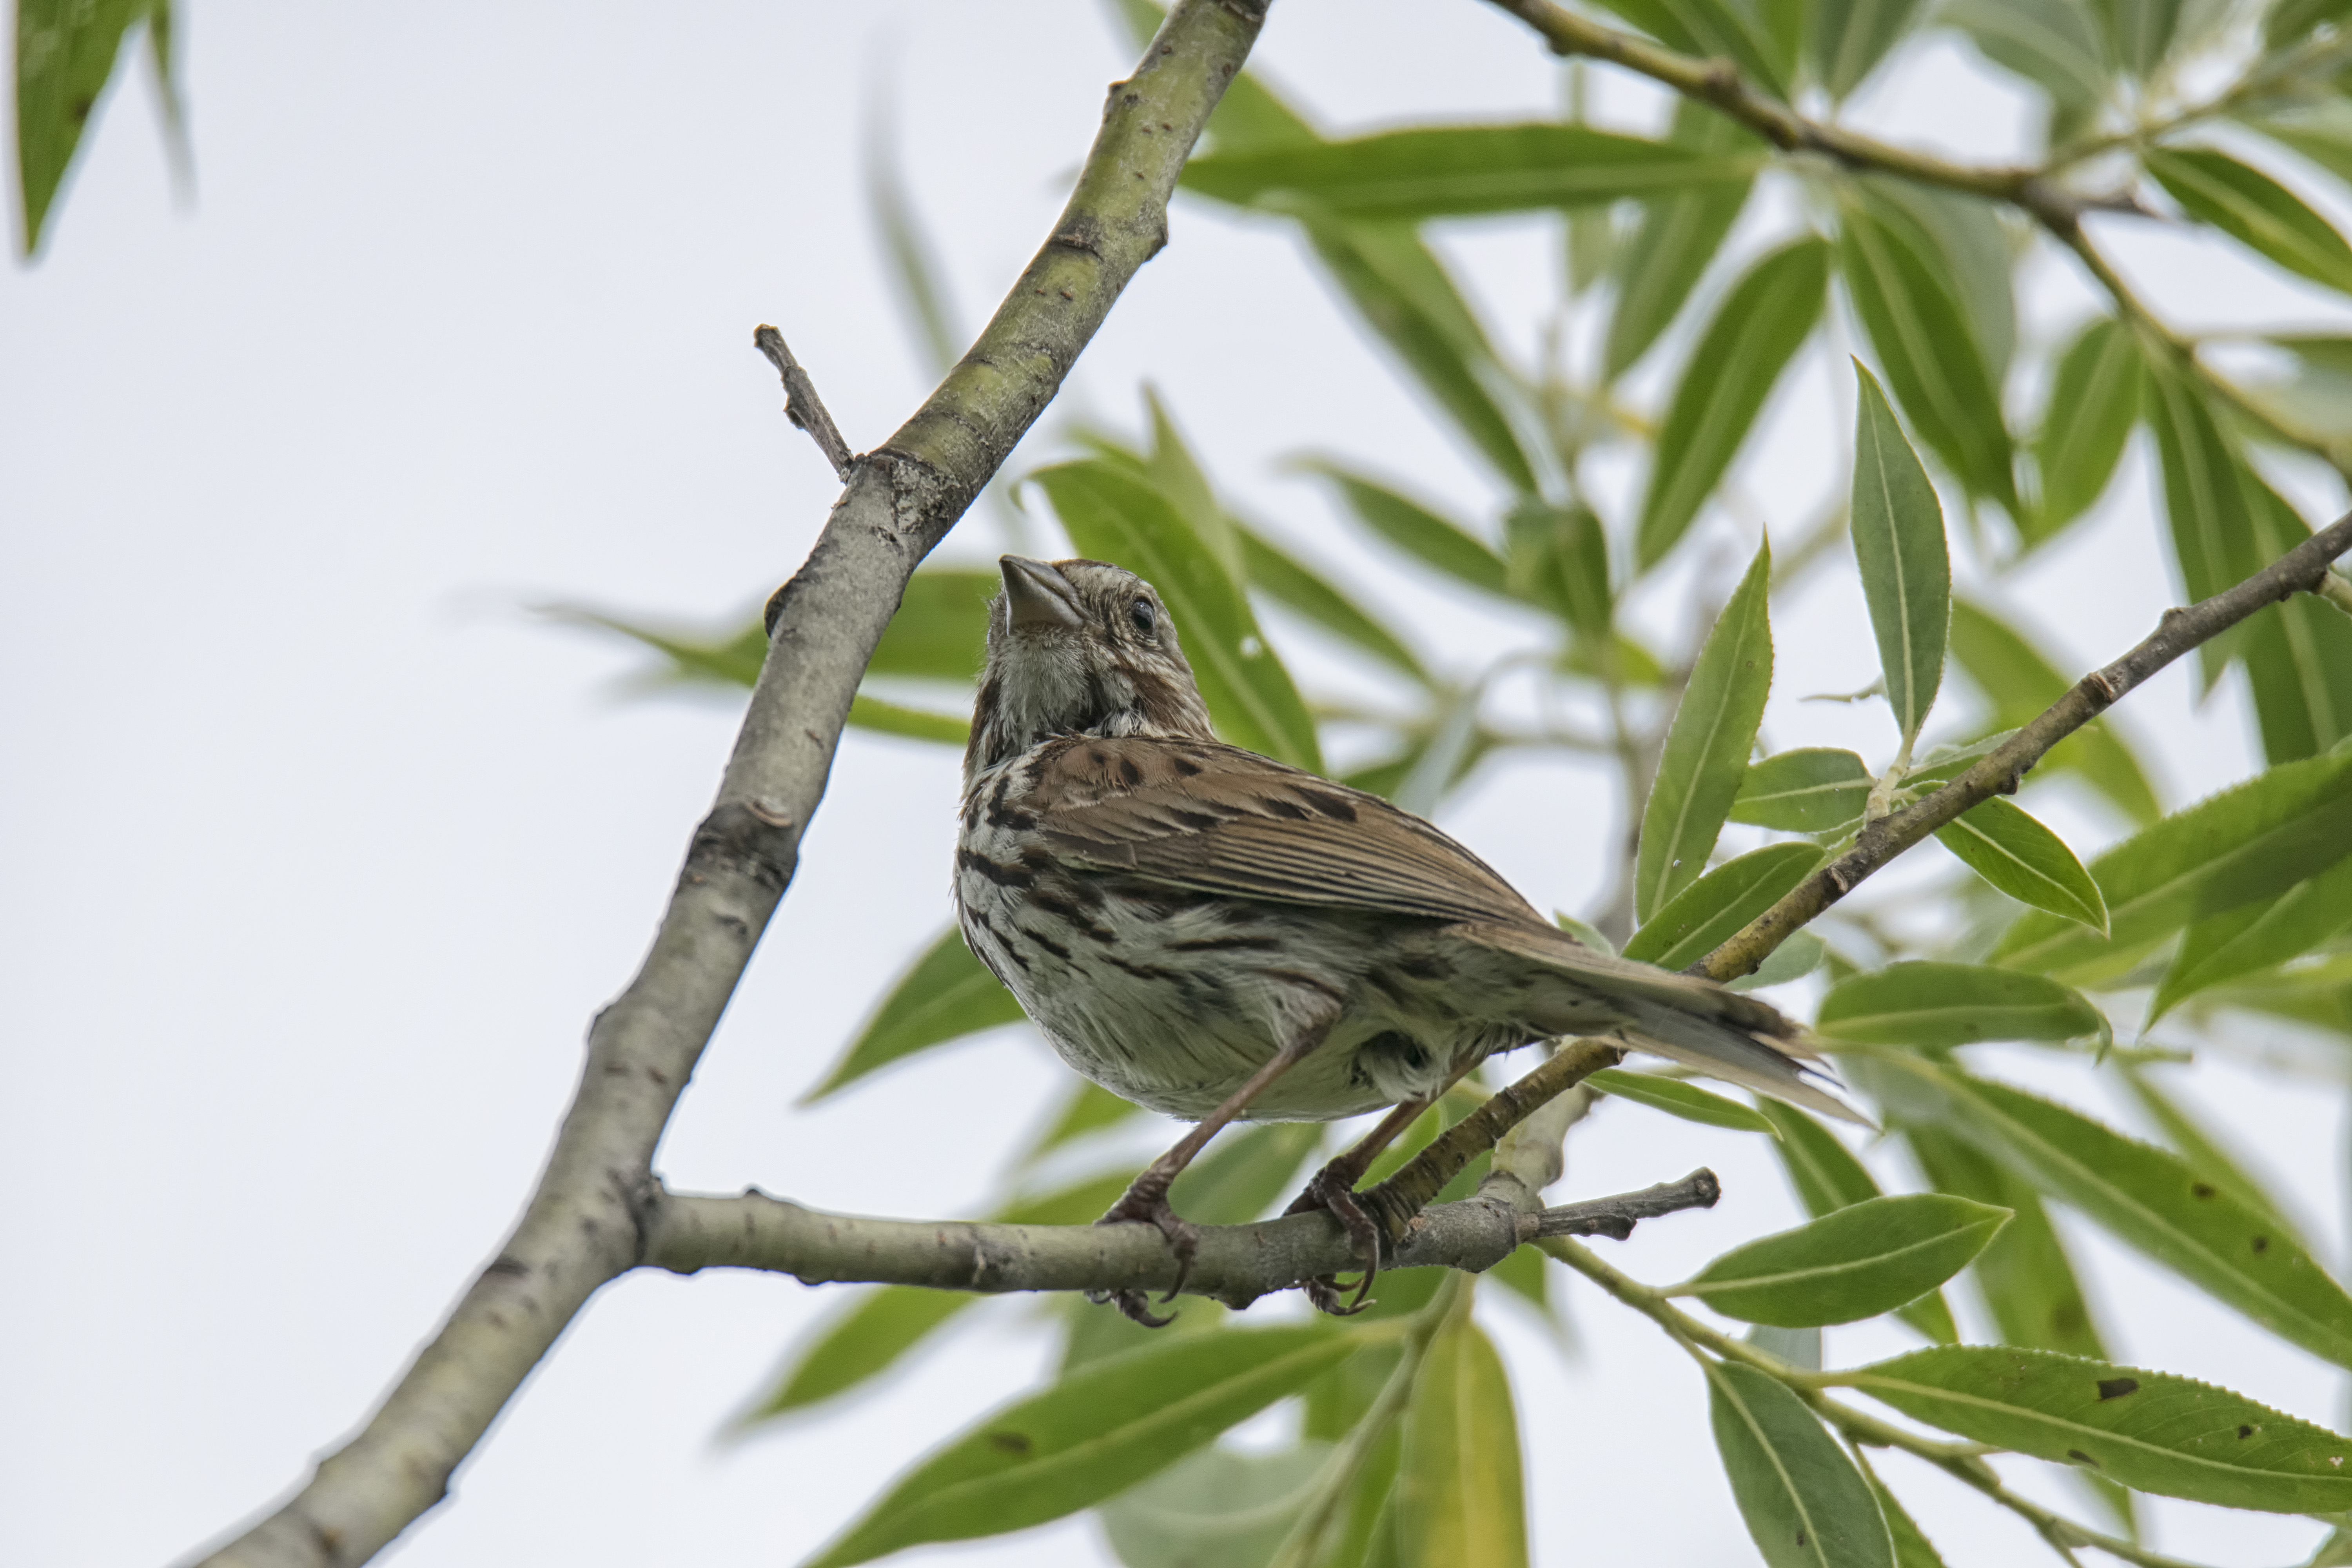
branch, bird, wildlife, beak, fauna, canada, vertebrate, sparrow, quebec, finch, song, sherbrooke, oiseau, bruant, chanteur, wren, house sparrow, old world flycatcher, perching bird, emberizidae, nightingale